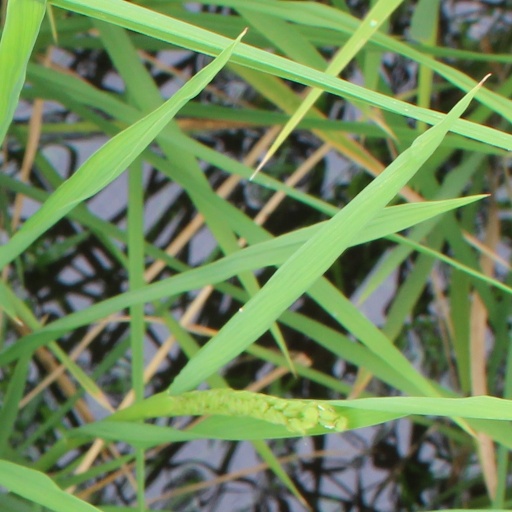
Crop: rice